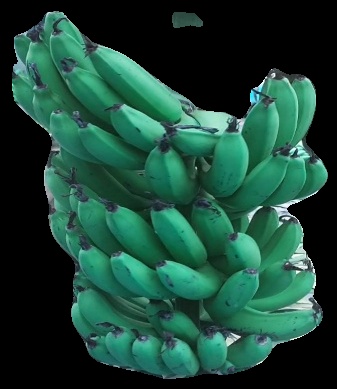
Variety: pachbale
Grade: grade3